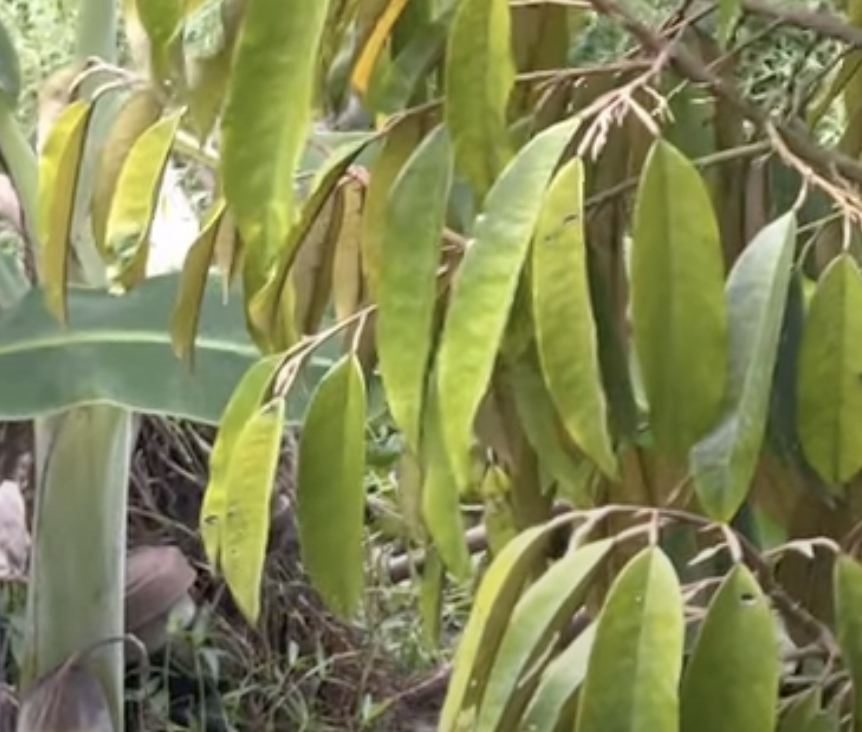
Label: yellow_leaf